Joseph Martin Kraus

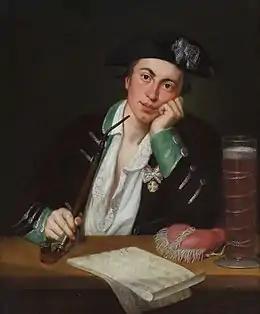
Joseph Martin Kraus (1756–1792) as a student in Erfurt.

Joseph Martin Kraus (20 June 1756 – 15 December 1792), was a German-Swedish composer in the Classical era who was born in Miltenberg am Main, Holy Roman Empire. He moved to Sweden at age 21, and died at the age of 36 in Stockholm. He has been referred to as "the Swedish Mozart", although his music is rarely performed today. He is best known for having been a sacred music composer, while his symphonic output was much higher than is extant today. He composed in a wide array of forms, and took his greatest aesthetic influence from F.S. Haydn and W. A. Mozart. His competency and artistic skill was praised almost universally during his time.